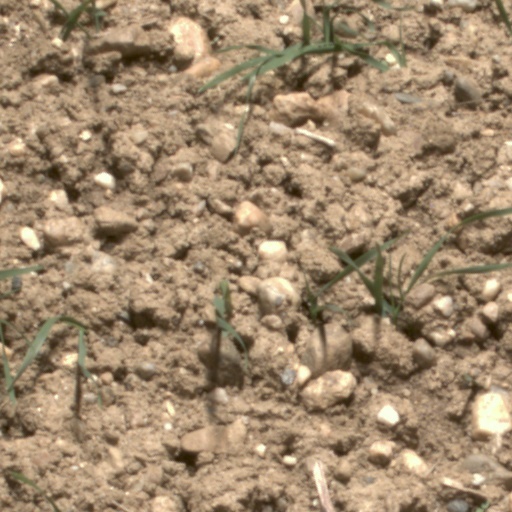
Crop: wheat